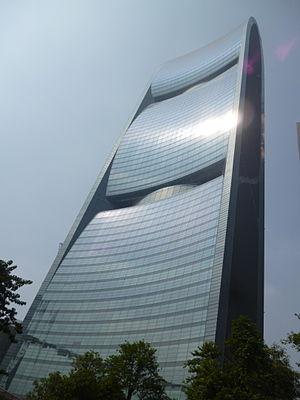
L'énergie solaire en Chine connait une croissance très rapide depuis la mise en place de politiques de soutien à partir de 2008-2009, bien que le potentiel solaire de la Chine soit surtout important dans les régions de l'ouest, désertiques, éloignées des centres d'activités économiques, en grande partie côtiers.